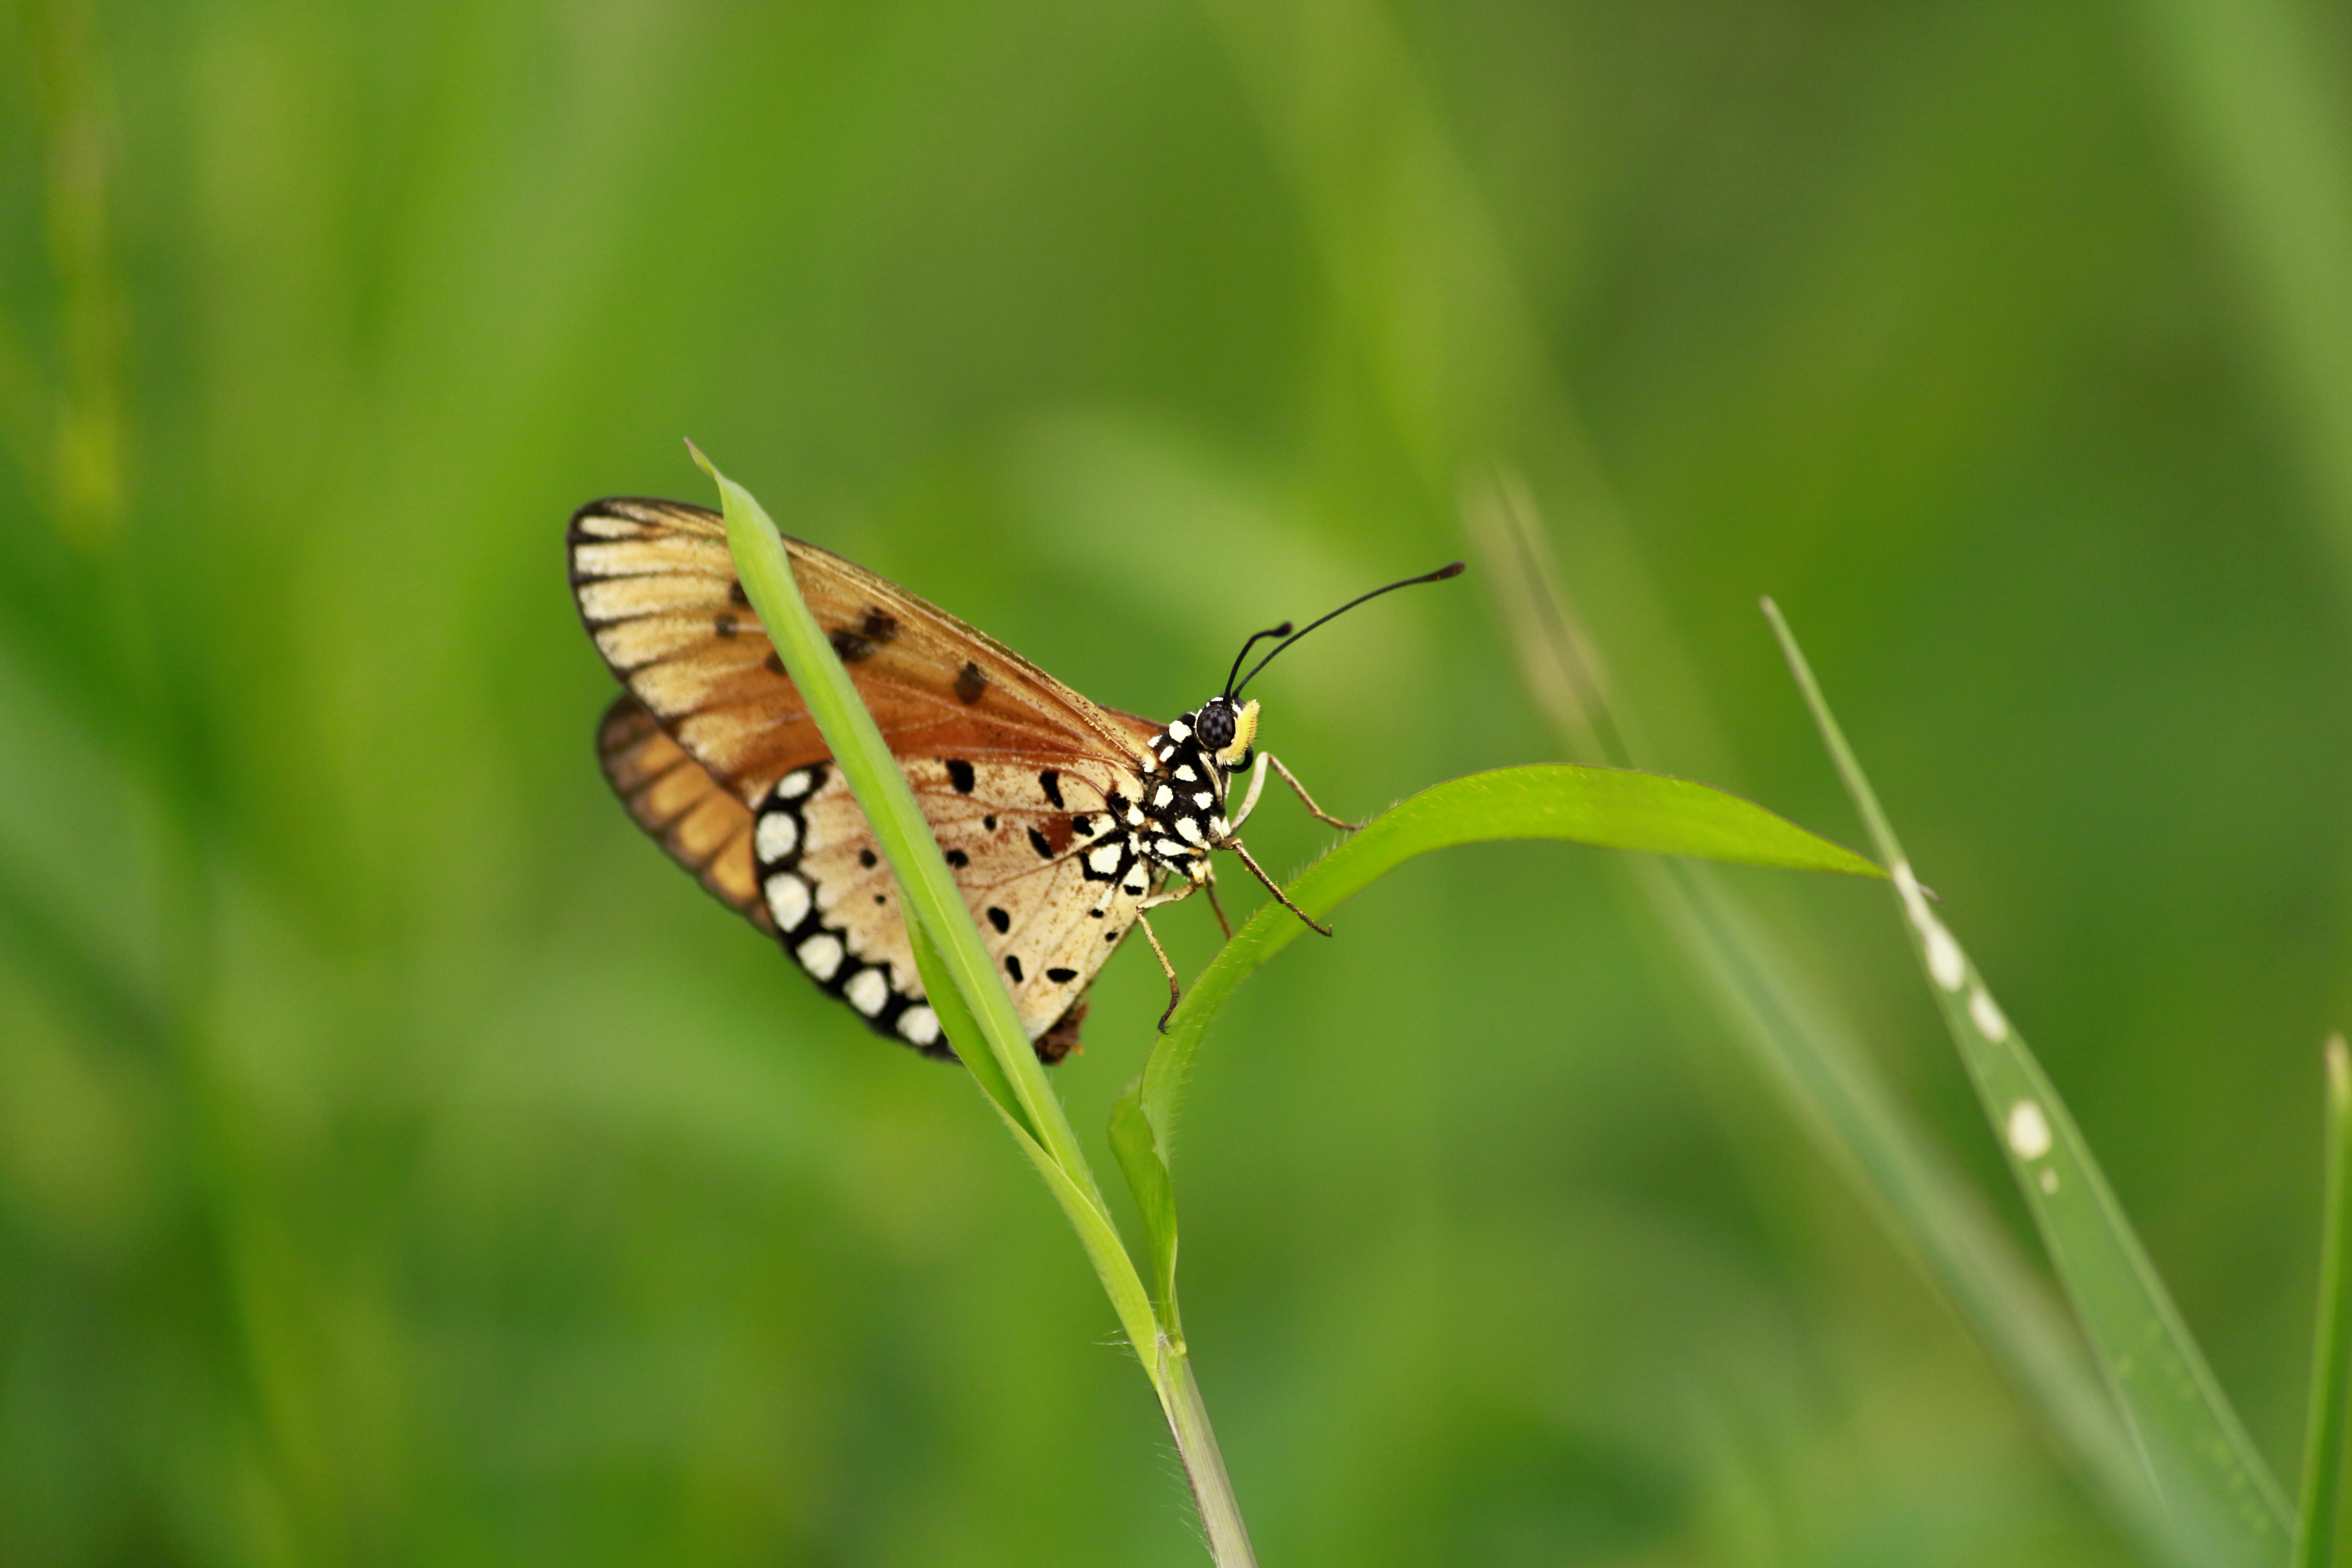
butterfly, tawny, acraea, wildlife, wild, insect, nature, macro, natural, outdoors, male, grass, green, moths and butterflies, brush footed butterfly, invertebrate, lycaenid, pollinator, organism, macro photography, nectar, moth, pieridae